Aleksei Kiselyov (politician)

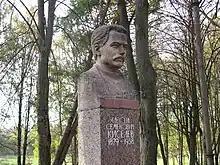
Bust of Aleksei Kiselyov in the city of Ivanovo

With Joseph Stalin in power, on September 7, 1937, after 20 years of service to the Soviet government, Kiselev was arrested for allegedly belonging to an "anti-Soviet counter-revolutionary organisation". Kiselev was shot less than two months later on October 30, 1937.